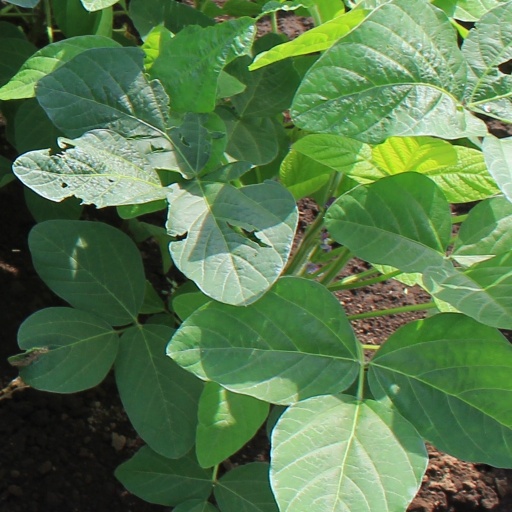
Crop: soybean